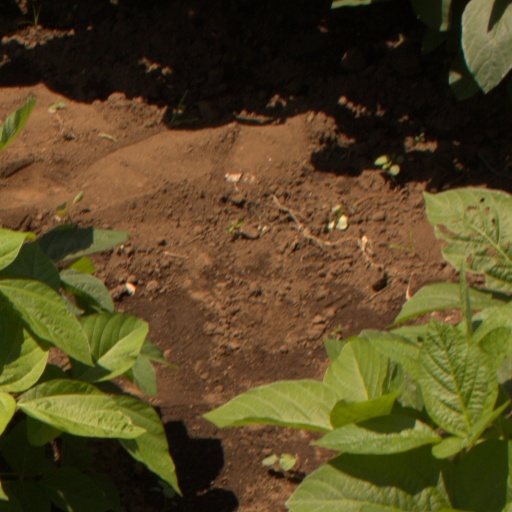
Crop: soybean